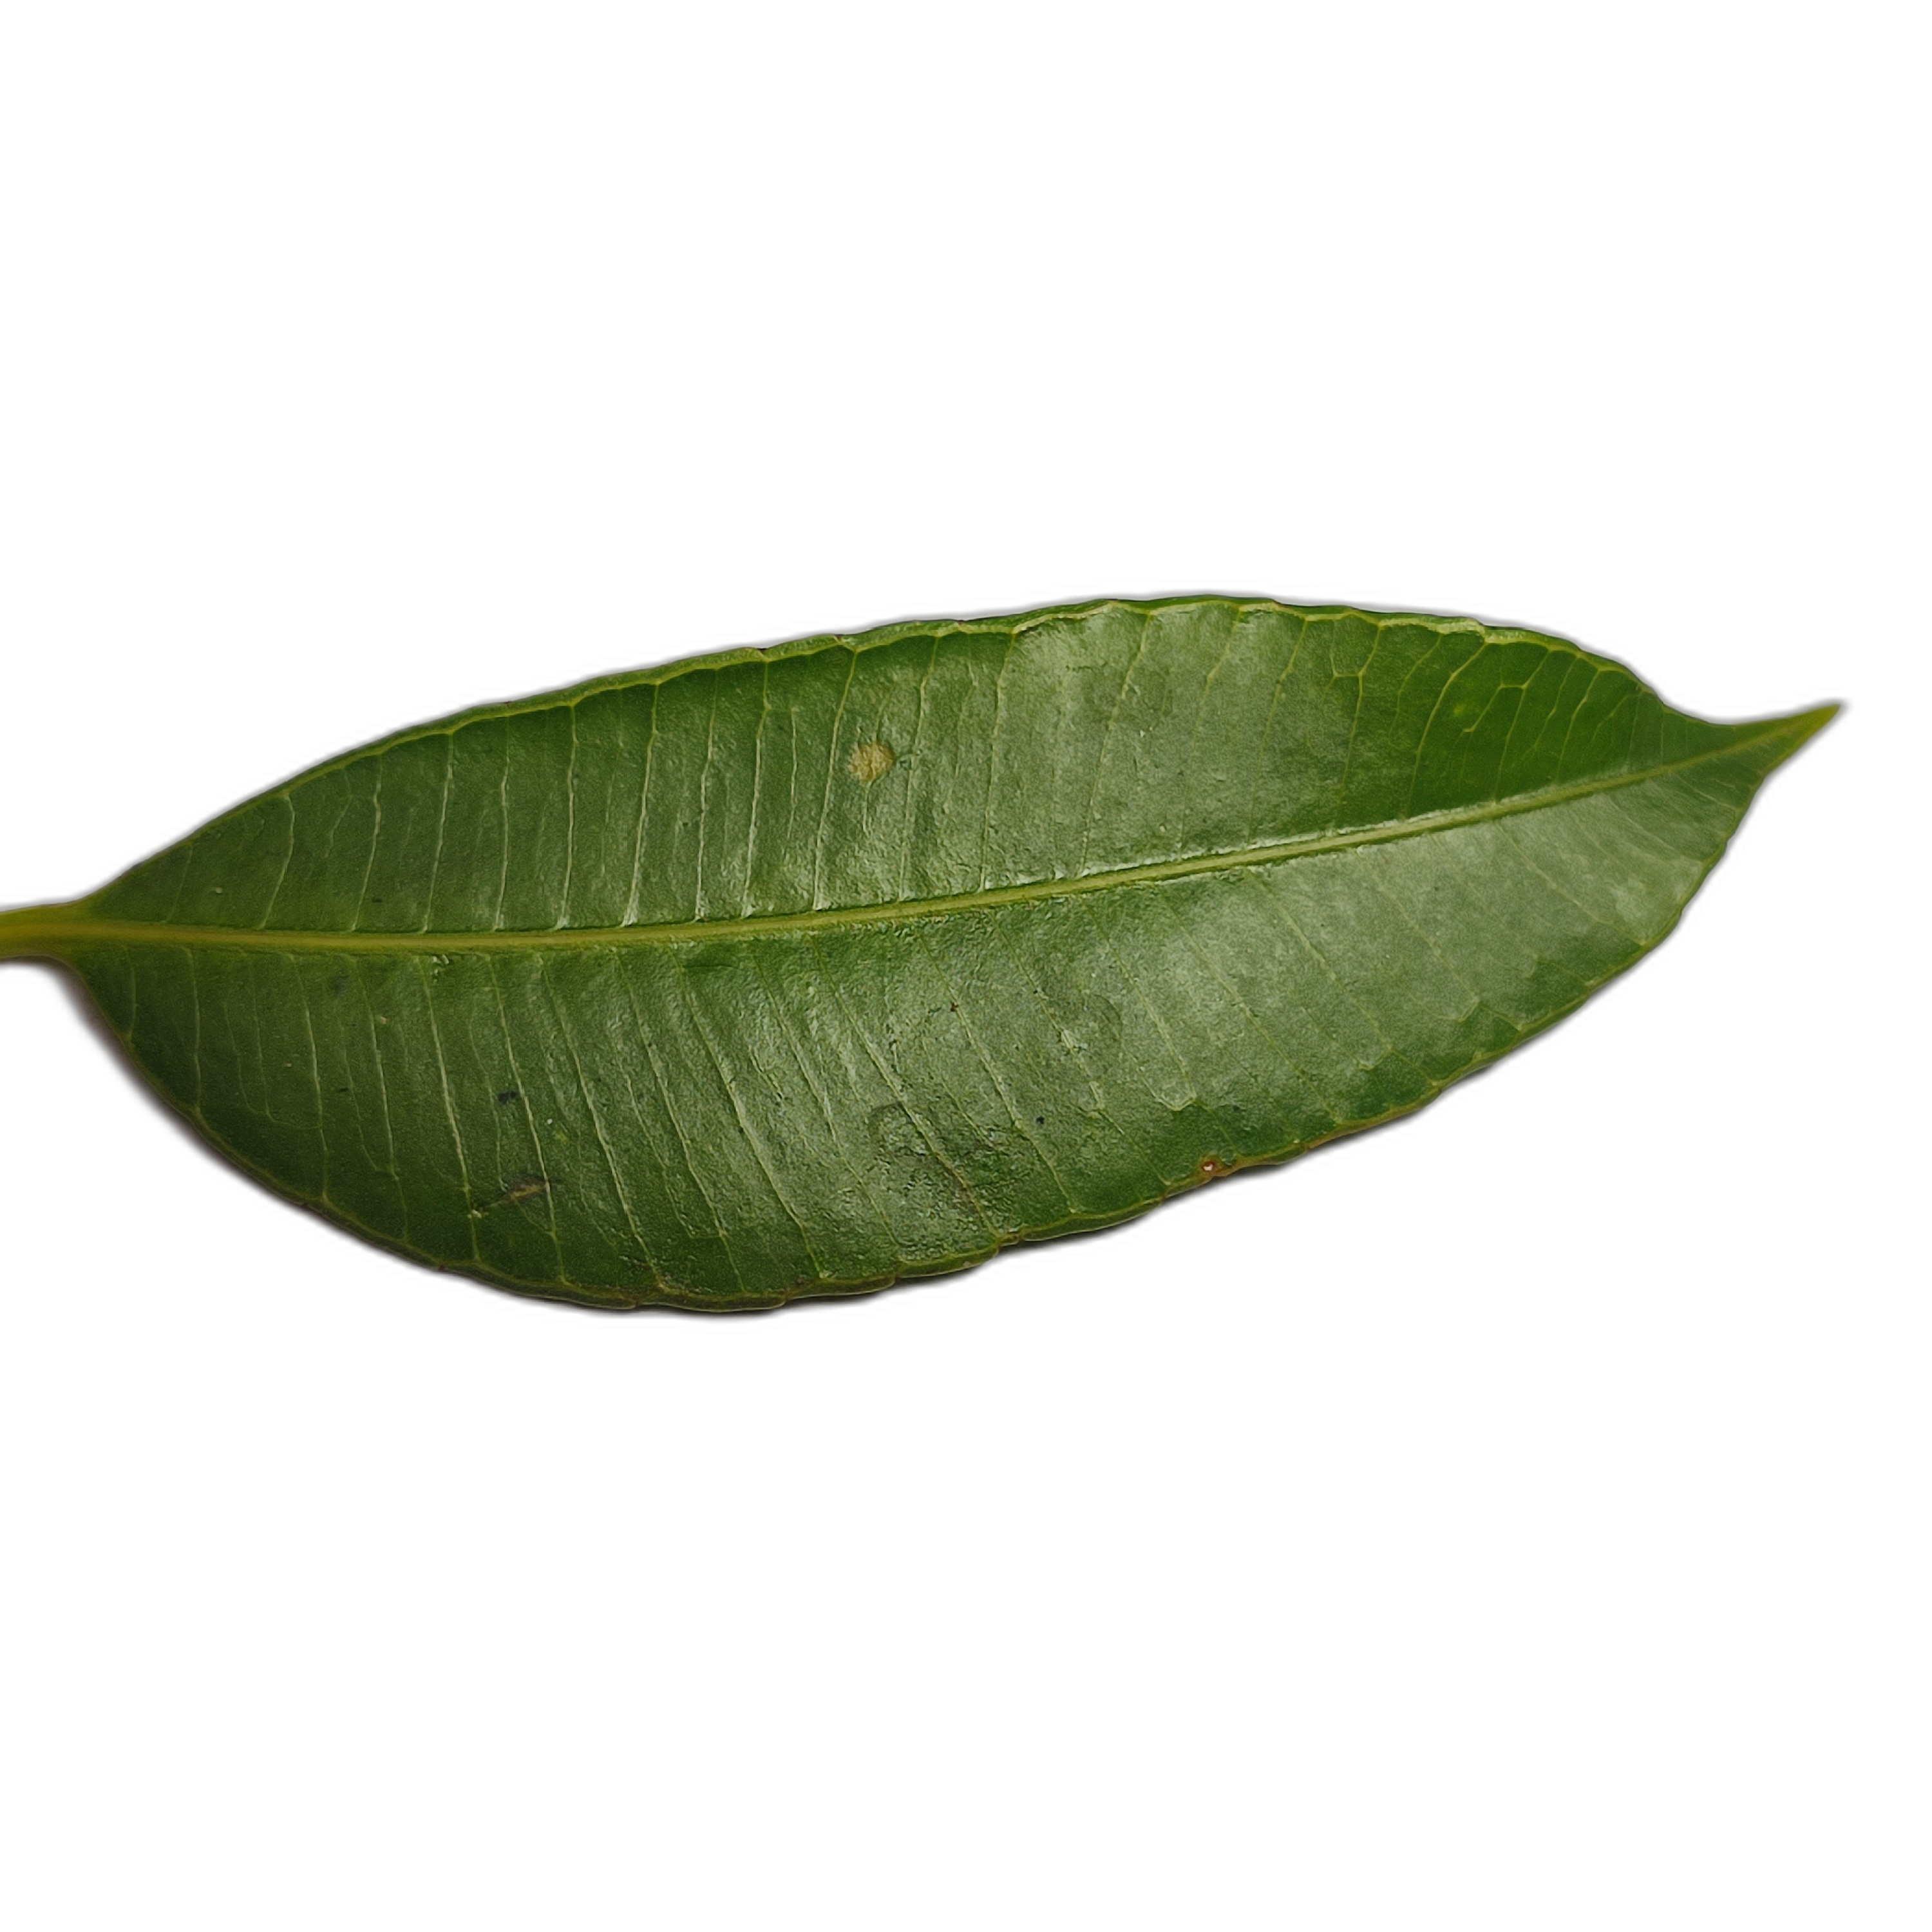
Label: healthy